Charles Allerton Coolidge

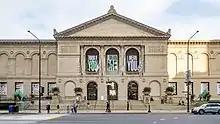
The Art Institute of Chicago, designed by Shepley, Rutan & Coolidge and completed in 1893.

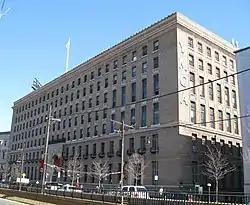
The Boston YMCA, completed in 1911.

Charles Allerton Coolidge (1858–1936) was an American architect best known as a partner in the architecture firm of Shepley, Rutan & Coolidge of Boston and Chicago, successors to the firm of architect Henry Hobson Richardson and one of the best-known architecture firms in the United States. Coolidge was also senior partner in that firm's successors, Coolidge & Shattuck and Coolidge, Shepley, Bulfinch & Abbott of Boston and Coolidge & Hodgdon of Chicago.